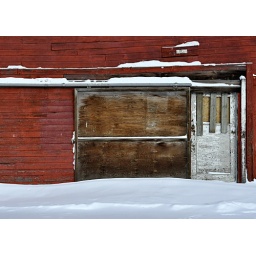
The much photographed red barn in Inglewood, this time with a little snow covering it on the weekend...